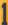
Number: 1